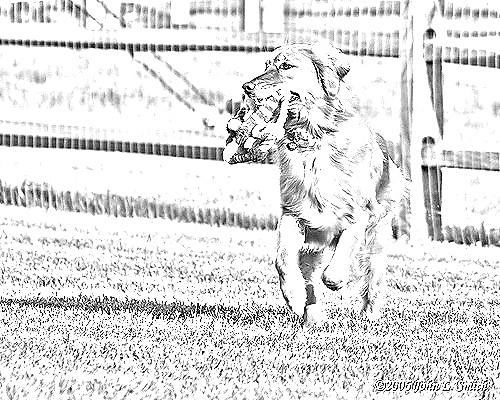
Portrait style: Sketch Portrait